Maritime Special Purpose Force

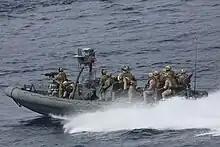
Navy Special warfare combatant-craft crewmen operators man the boat for Maritime Raid Force members to conducts VBSS training

The security element is normally structured around a platoon provided by the Battalion Landing Team (BLT) and may be augmented by the Naval Special Warfare Task Units (NSWTU) embarked within the Amphibious Ready Group. The security element will act as a reinforcing unit, a support unit, a diversionary unit, or an extraction unit.